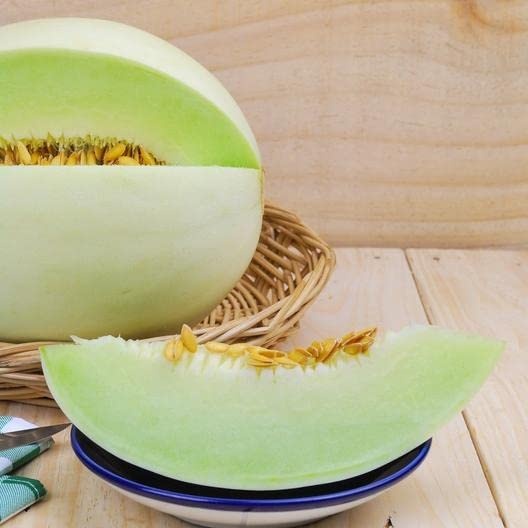
30 Green Honeydew Seeds for Planting - Delicious Melons, Easy to Grow - Made in USA
30 Green Honeydew Seeds
Brand: CZ Grain
Category: Home & Garden > Plants > Seeds, Bulbs & Accessories > Seeds & Seed Tape > Seeds